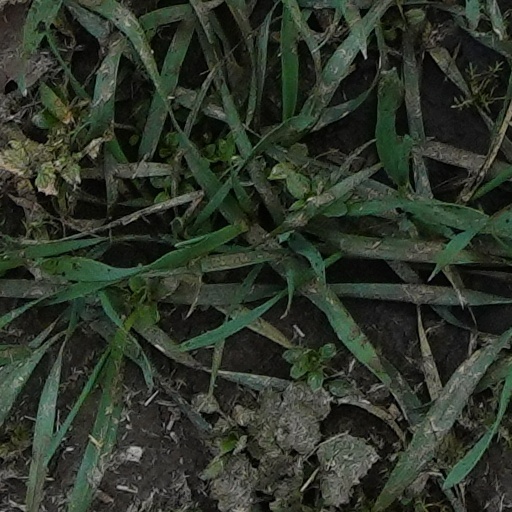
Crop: wheat